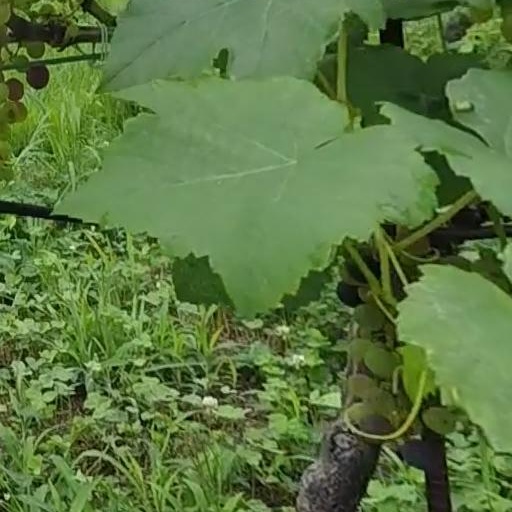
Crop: grape